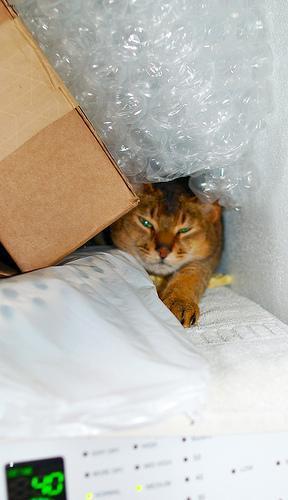
Abyssinian